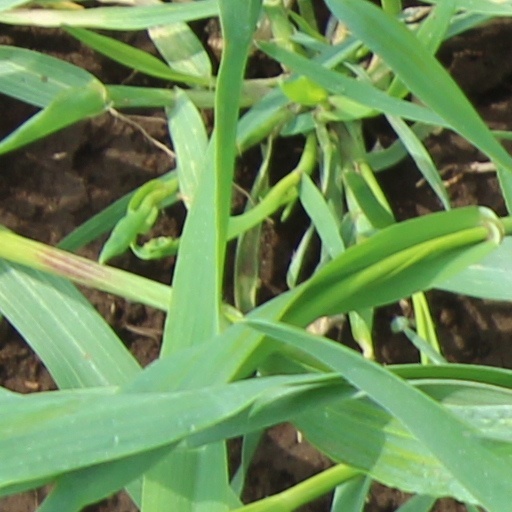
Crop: wheat